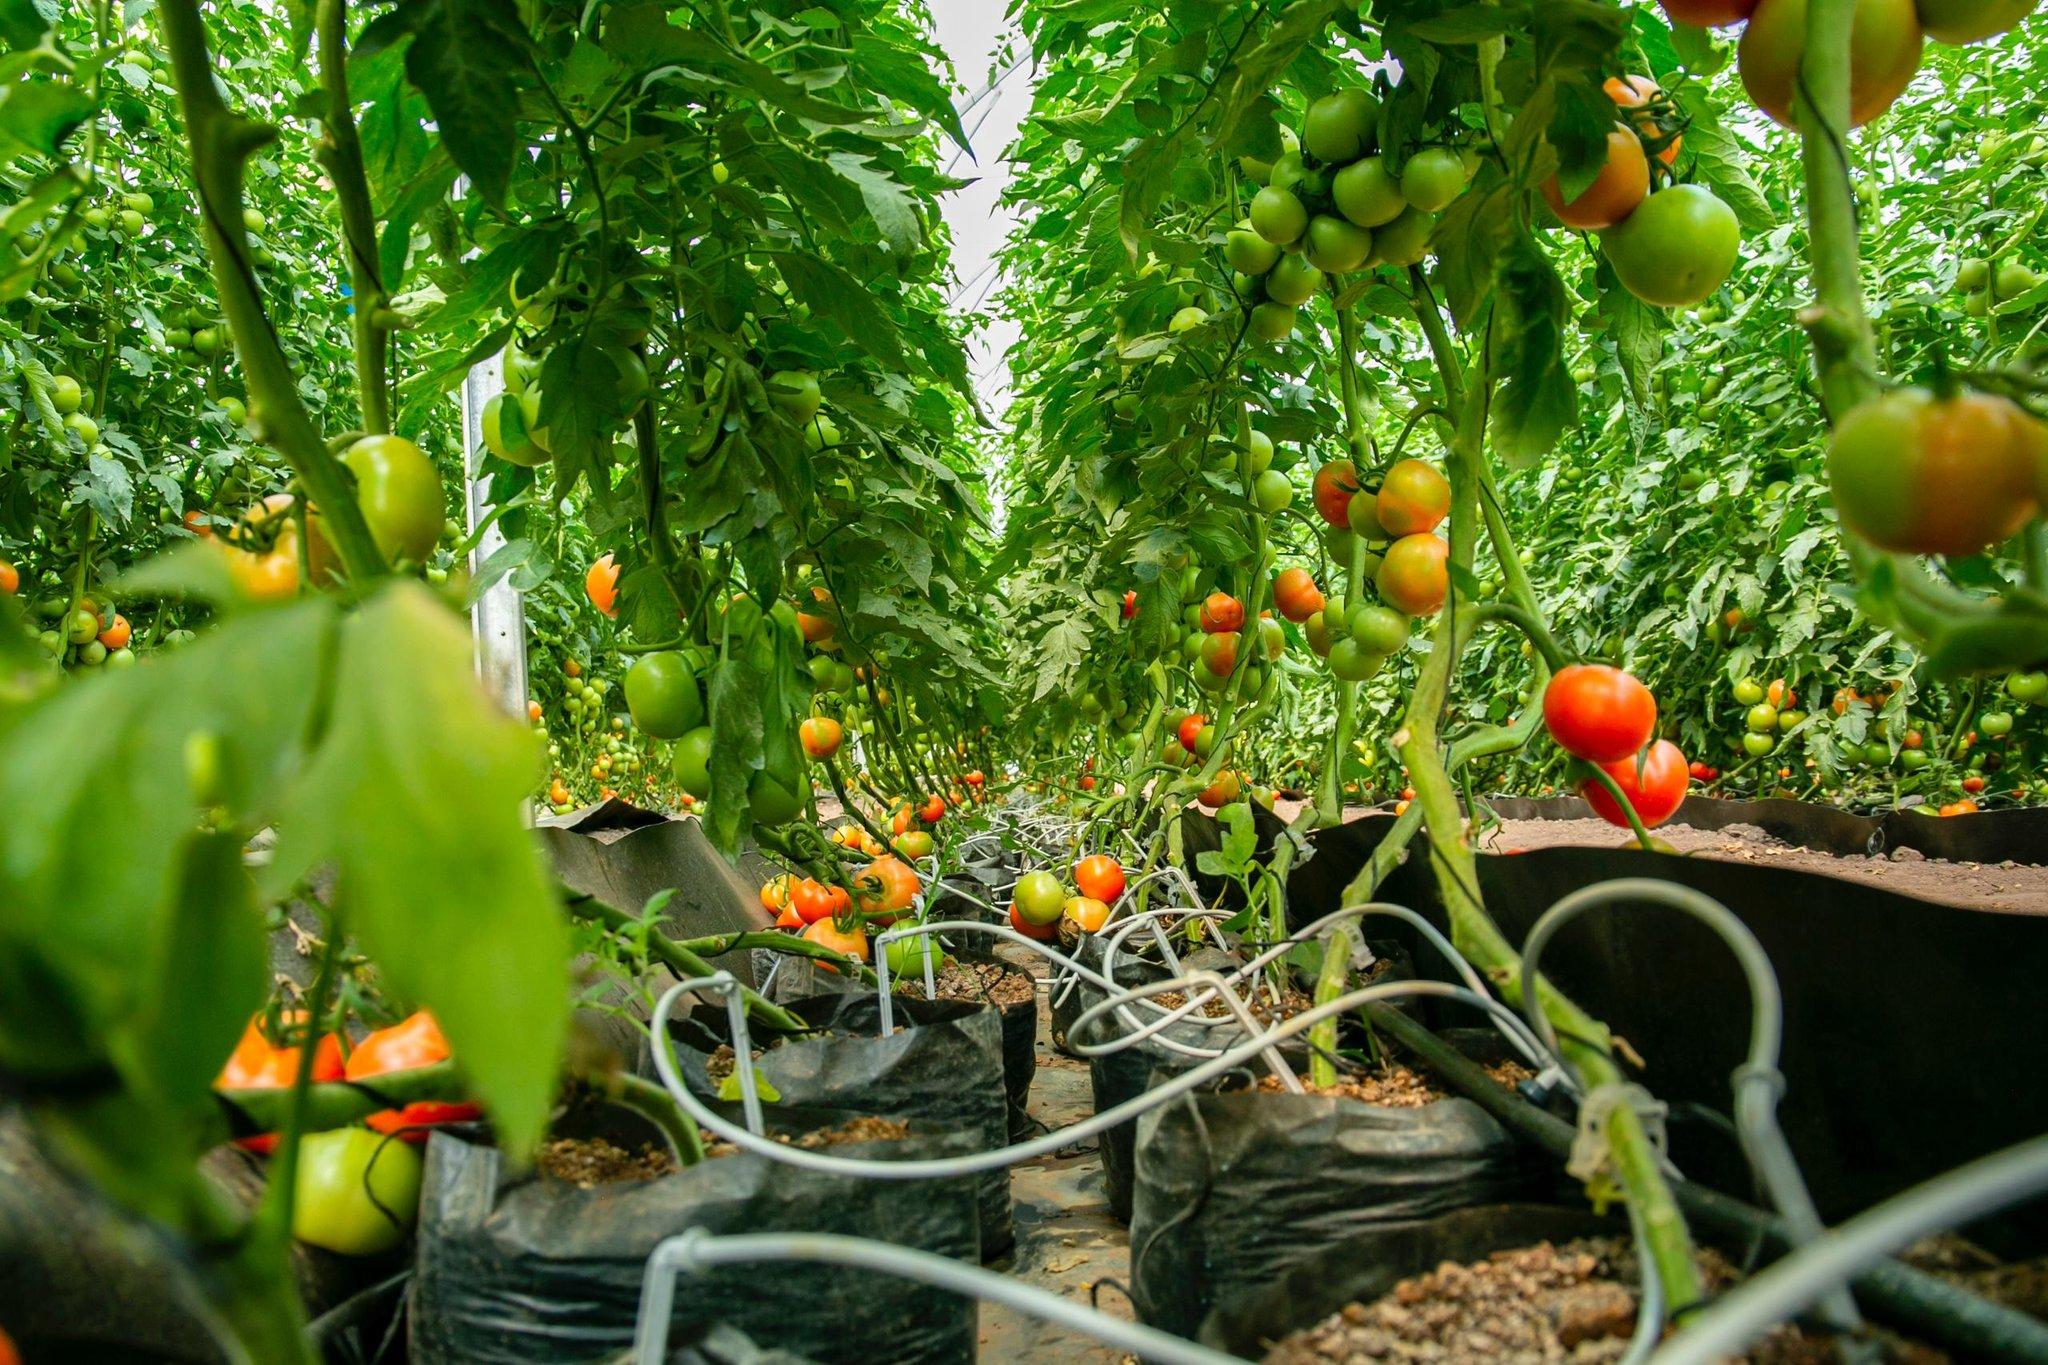
Shamba la nyanya lililo ndani ya nyumba, linalotumia mfumo wa udhibiti wa: maji, unyevu, hewa pamoja na jua; ili kupata zao lillokuwa bora.